Tenkatsu Shokyokusai

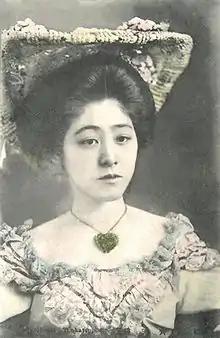
Tenkatsu Shokyokusai, from a picture postcard.

Tenkatsu Shokyokusai (松旭斎 天勝, 21 May 1886 – 11 November 1944), also known as Katsu Kanazawa, was a Japanese wazuma practitioner and actress.